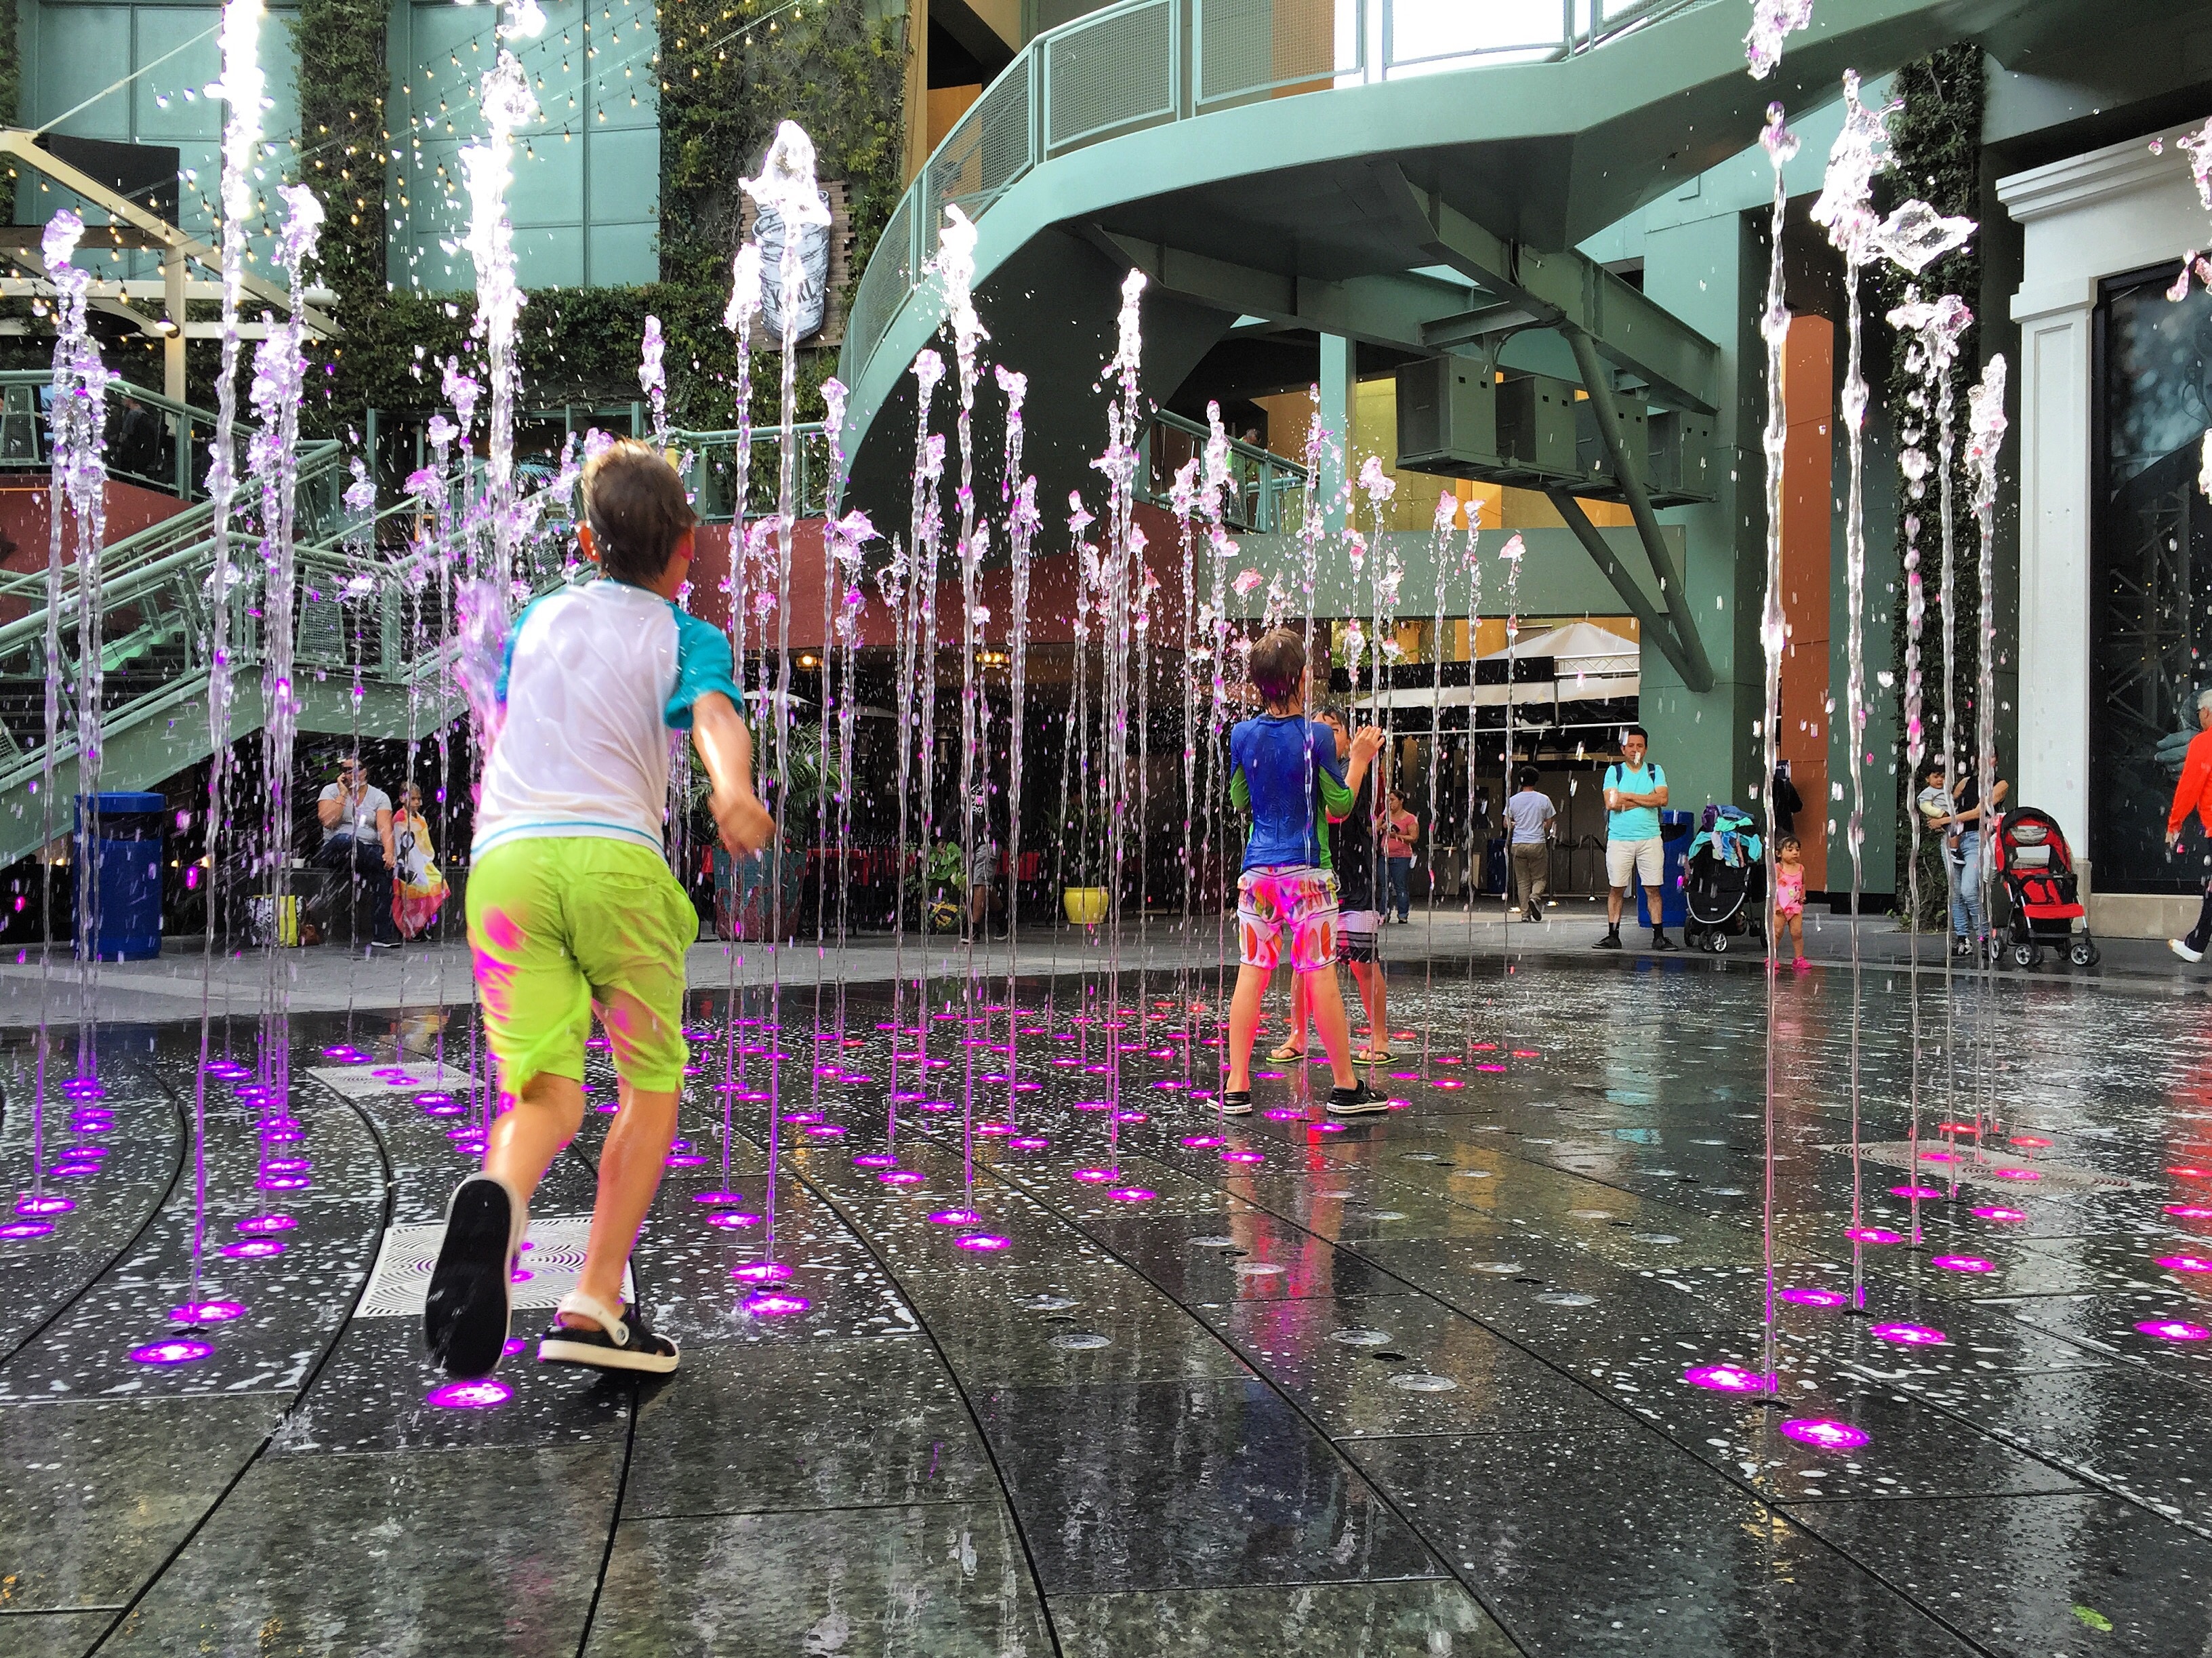
city, crowd